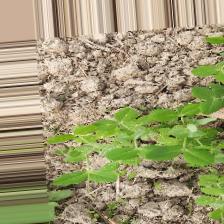
Label: Normal